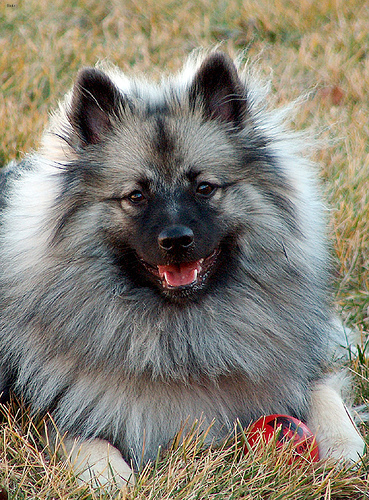
Animal: dog
Breed: keeshond